Cook Inlet taiga

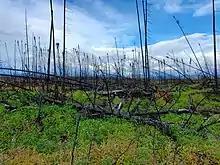
The Swan Lake Fire burned tens of thousands of acres of Cook Inlet taiga forest

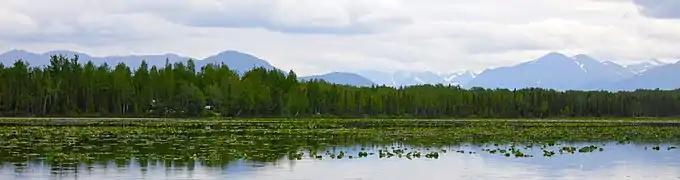
pond with water lilies bordered by spruce forest, Kenai NWR

The Kenai River, Anchorage, Palmer and Wasilla areas are the most populated part of Alaska, and a base for both the logging and oil and gas industries on the Kenai Peninsula. There is also some clearance for farming in Palmer and Point MacKenzie. Nonetheless, natural habitats remain very well preserved, although wildlife of the Kenai Peninsula has become isolated from that of the Matanuska-Susitna Valley and the west side of Cook Inlet, and therefore from the rest of Alaska. Protected areas include Kenai National Wildlife Refuge, Chugach State Park, Nancy Lake State Recreation Area and the Susitna Flats.